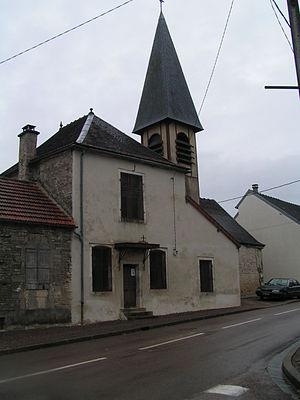
Arthonnay est une commune française située dans le département de l'Yonne, en région Bourgogne-Franche-Comté.